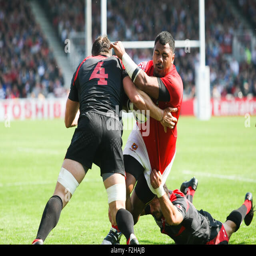
rugby league team versus american football team have their first game in the match held